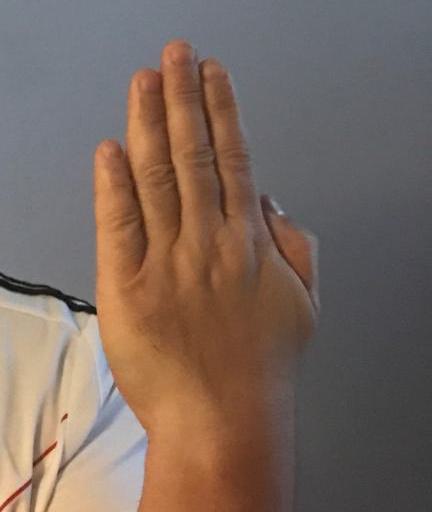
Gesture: stop_inverted